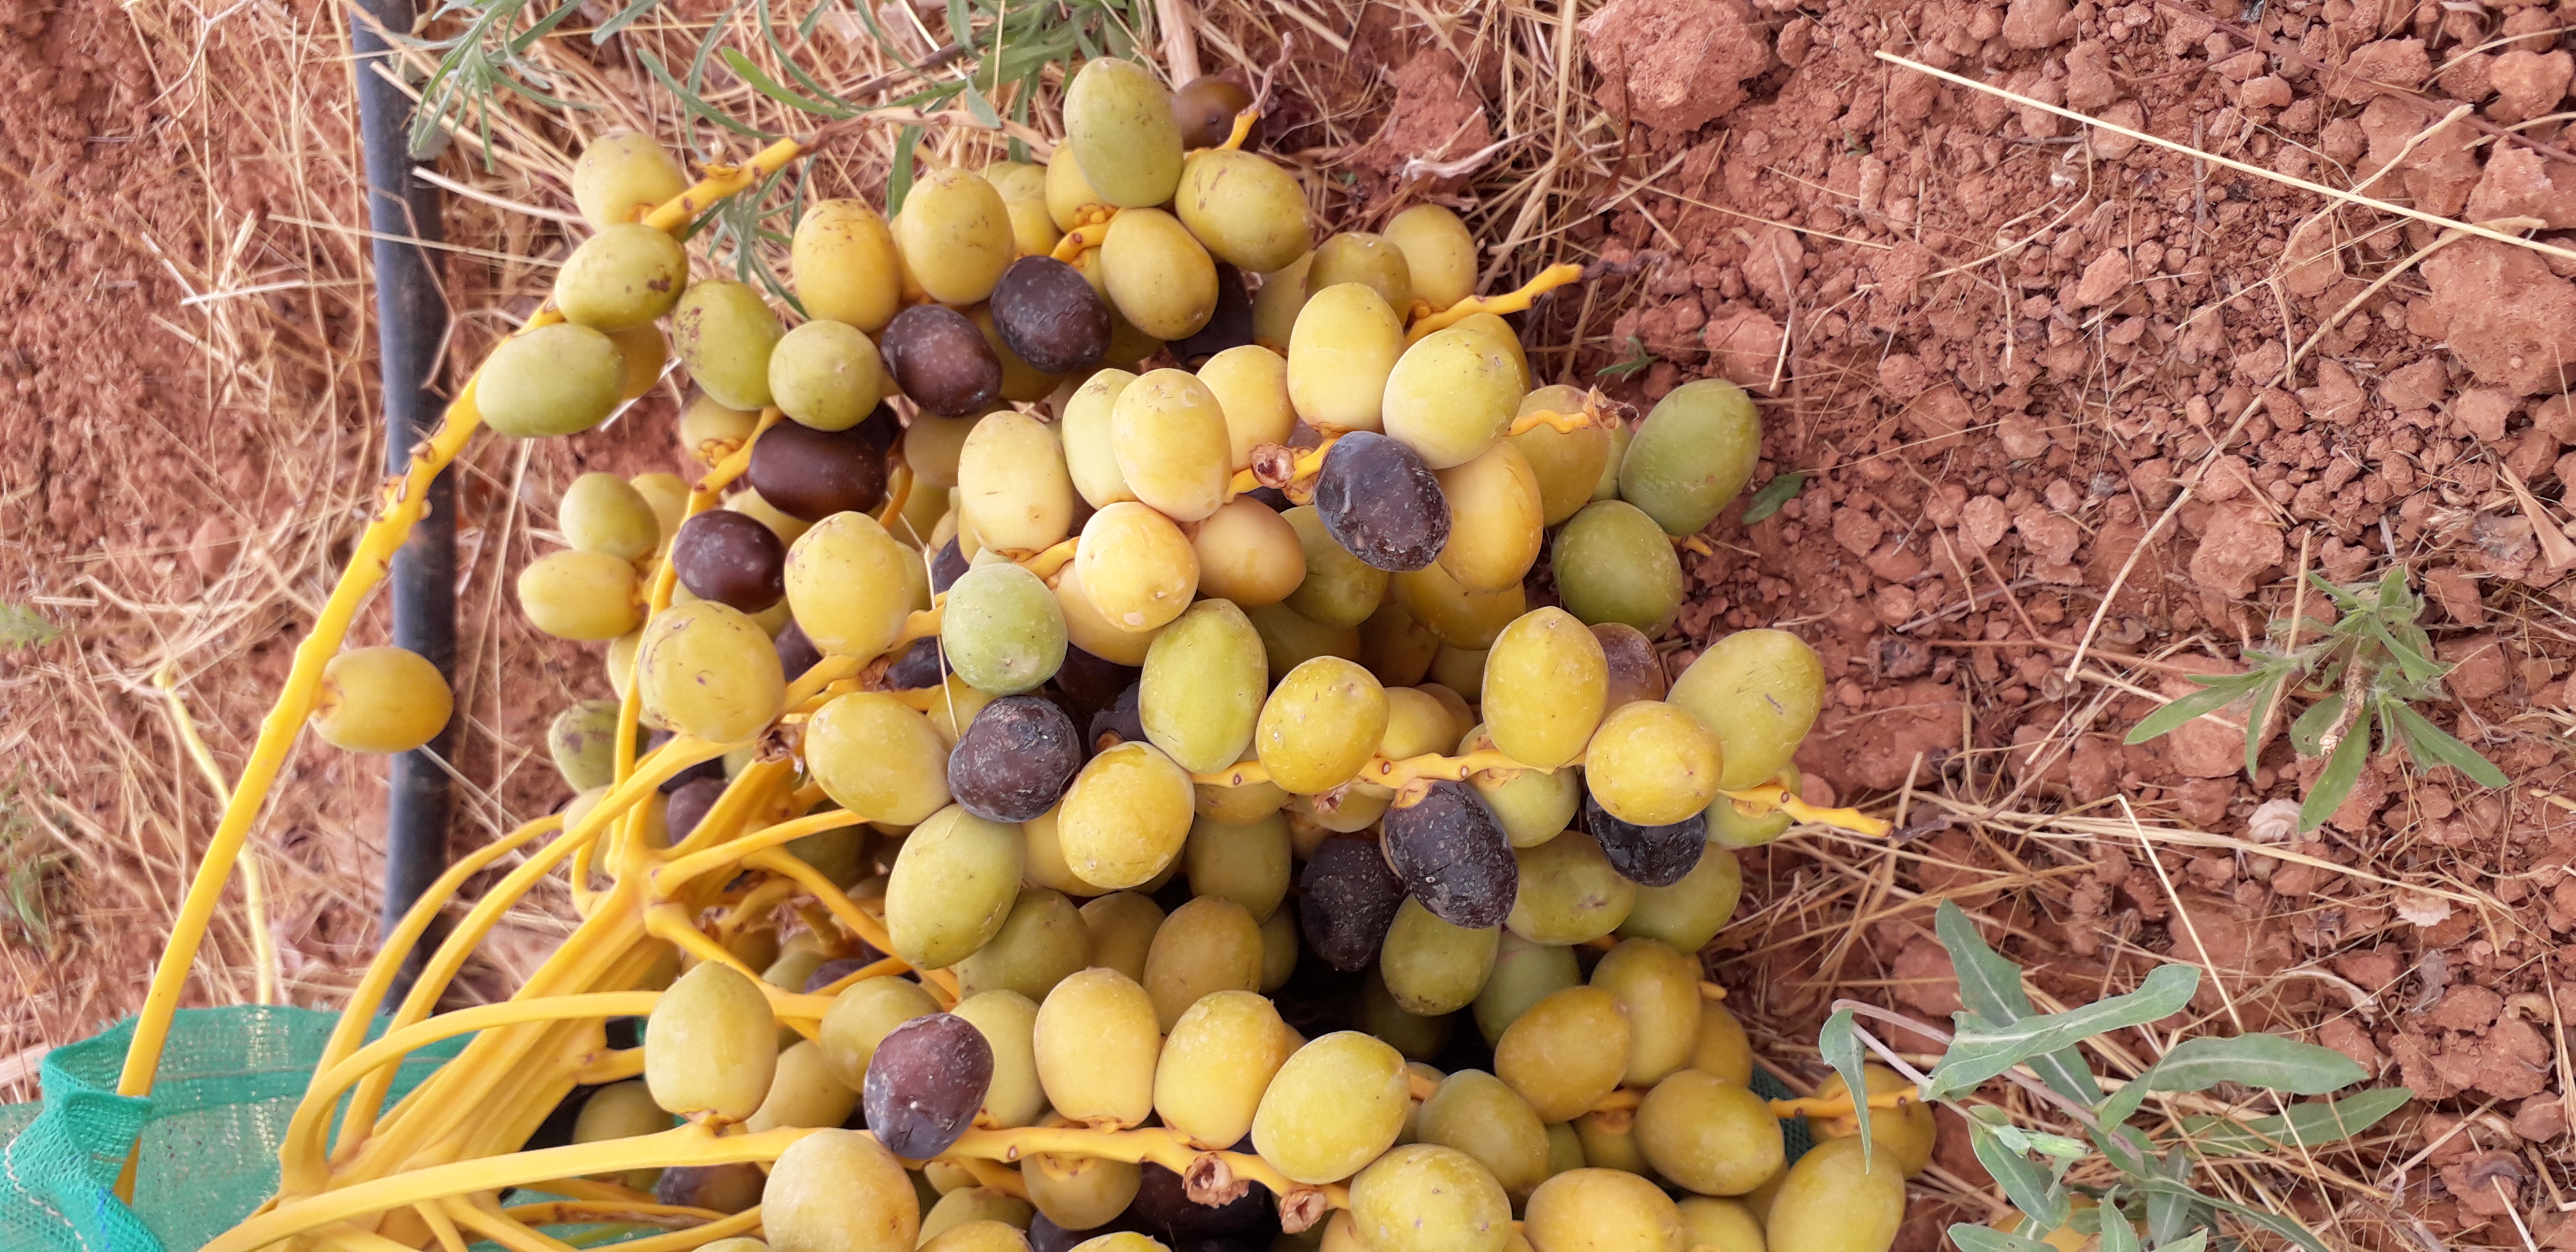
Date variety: kholt